Sherman House (Glens Falls, New York)

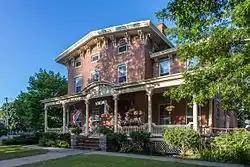
Sherman House

Sherman House is a historic home located at Glens Falls, Warren County, New York. It is a large pink brick building with a profusely bracketed roof and octagonal cupola. It consists of a -story rectangular block to which has been added four porches and three wings. It is thought to date to the 1840s. The front verandah and rear wing date to about 1900 when it was occupied by the Bemis Eye Sanitarium.